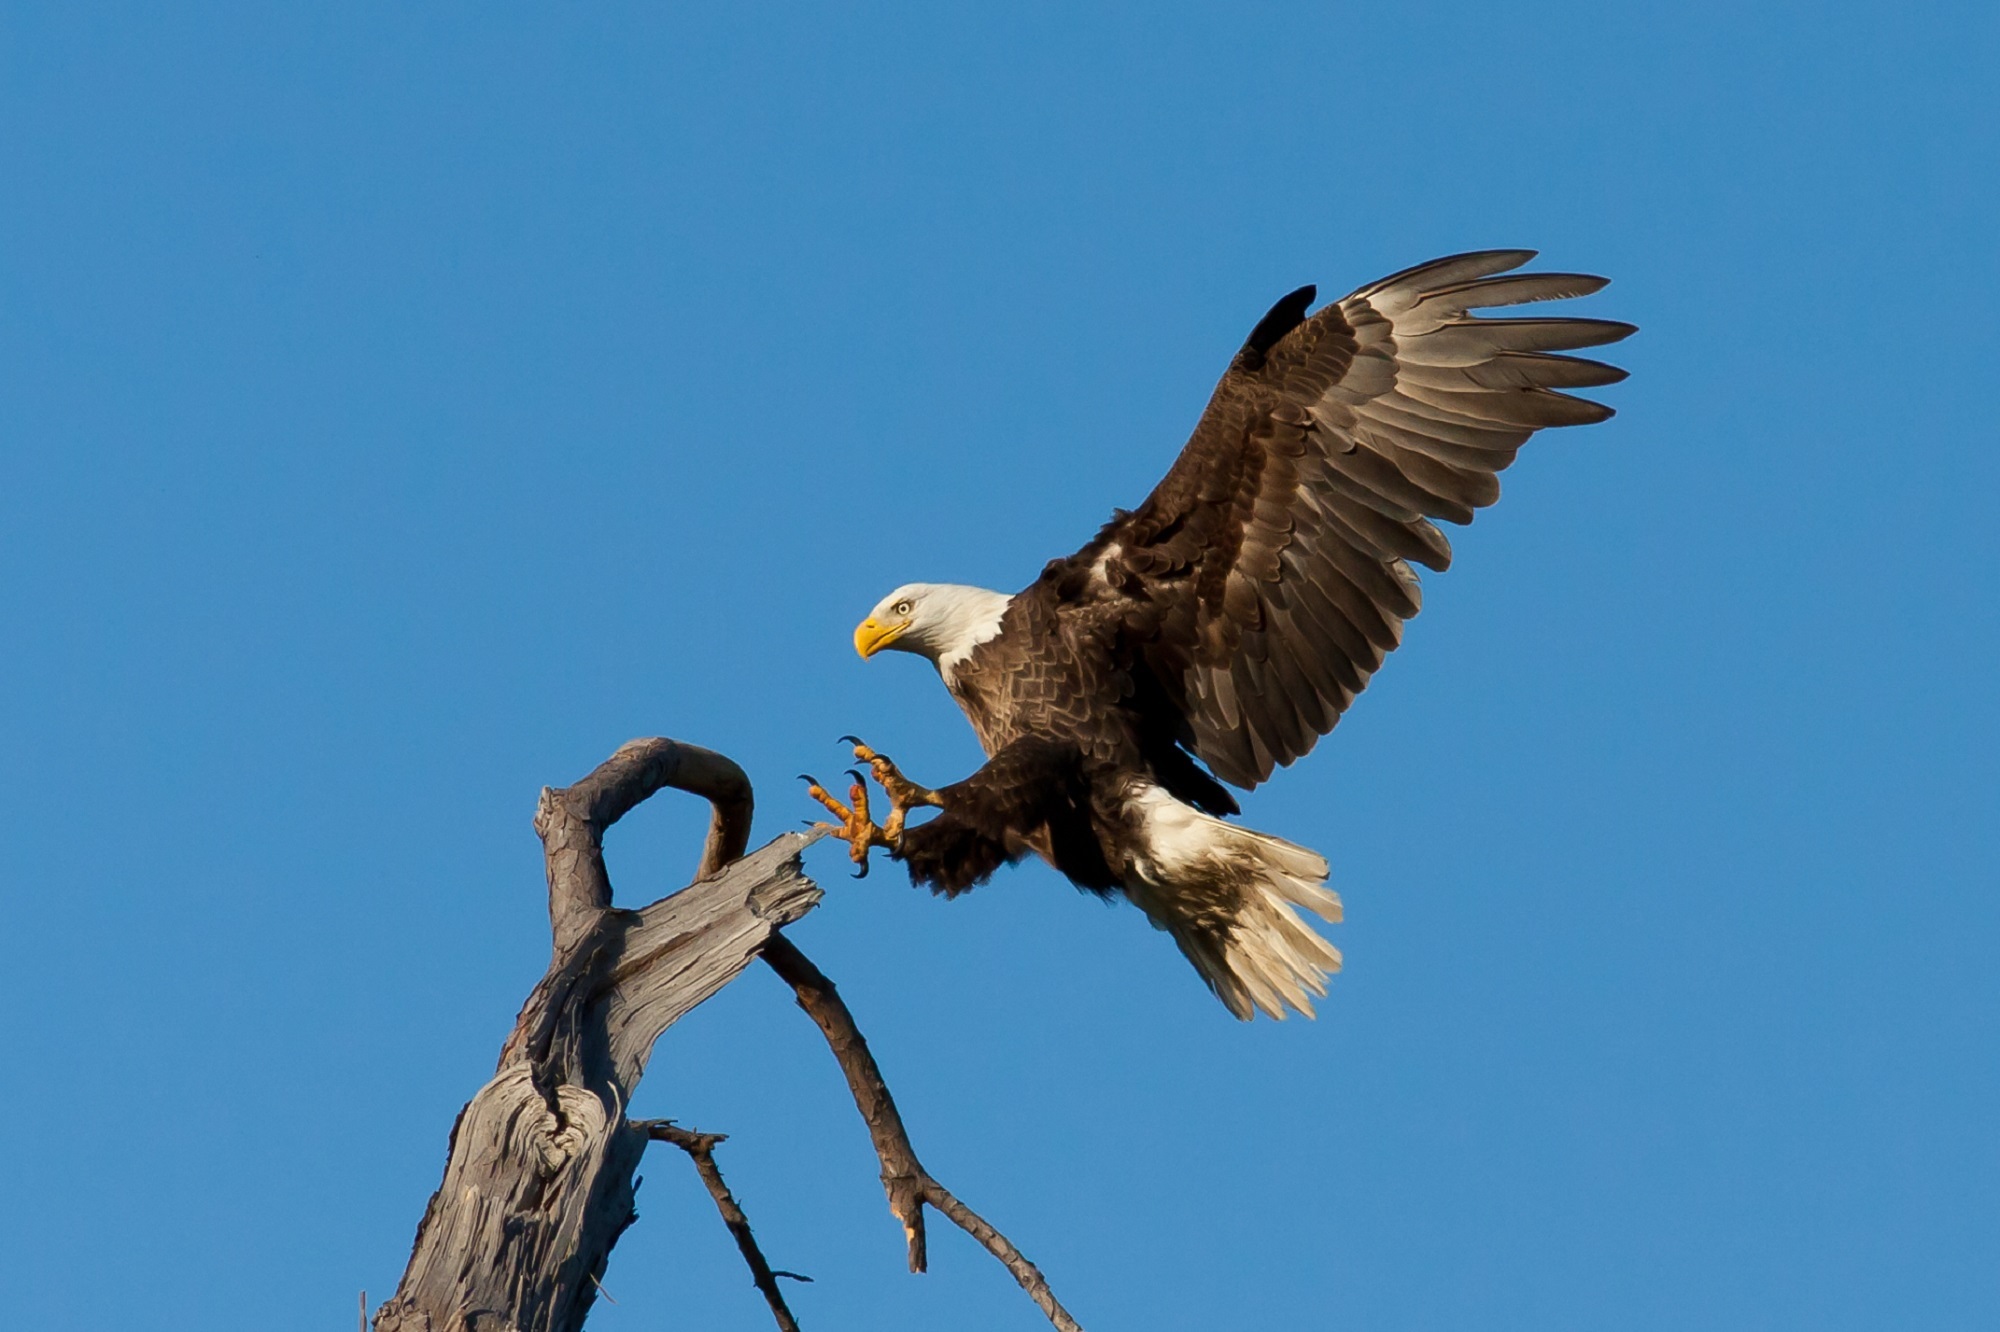
tree, nature, branch, bird, wing, sky, flying, wildlife, wild, beak, symbol, flight, eagle, predator, soaring, fauna, raptor, bird of prey, bald eagle, vertebrate, landing, vulture, falcon, buzzard, accipitriformes